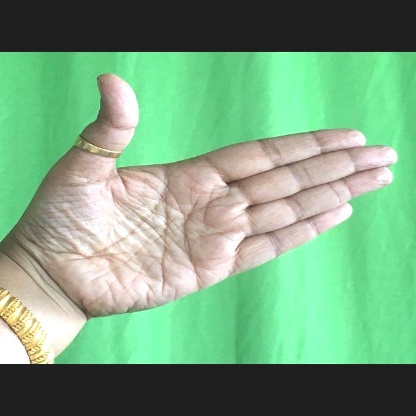
Mudra: Ardhachandran